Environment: real
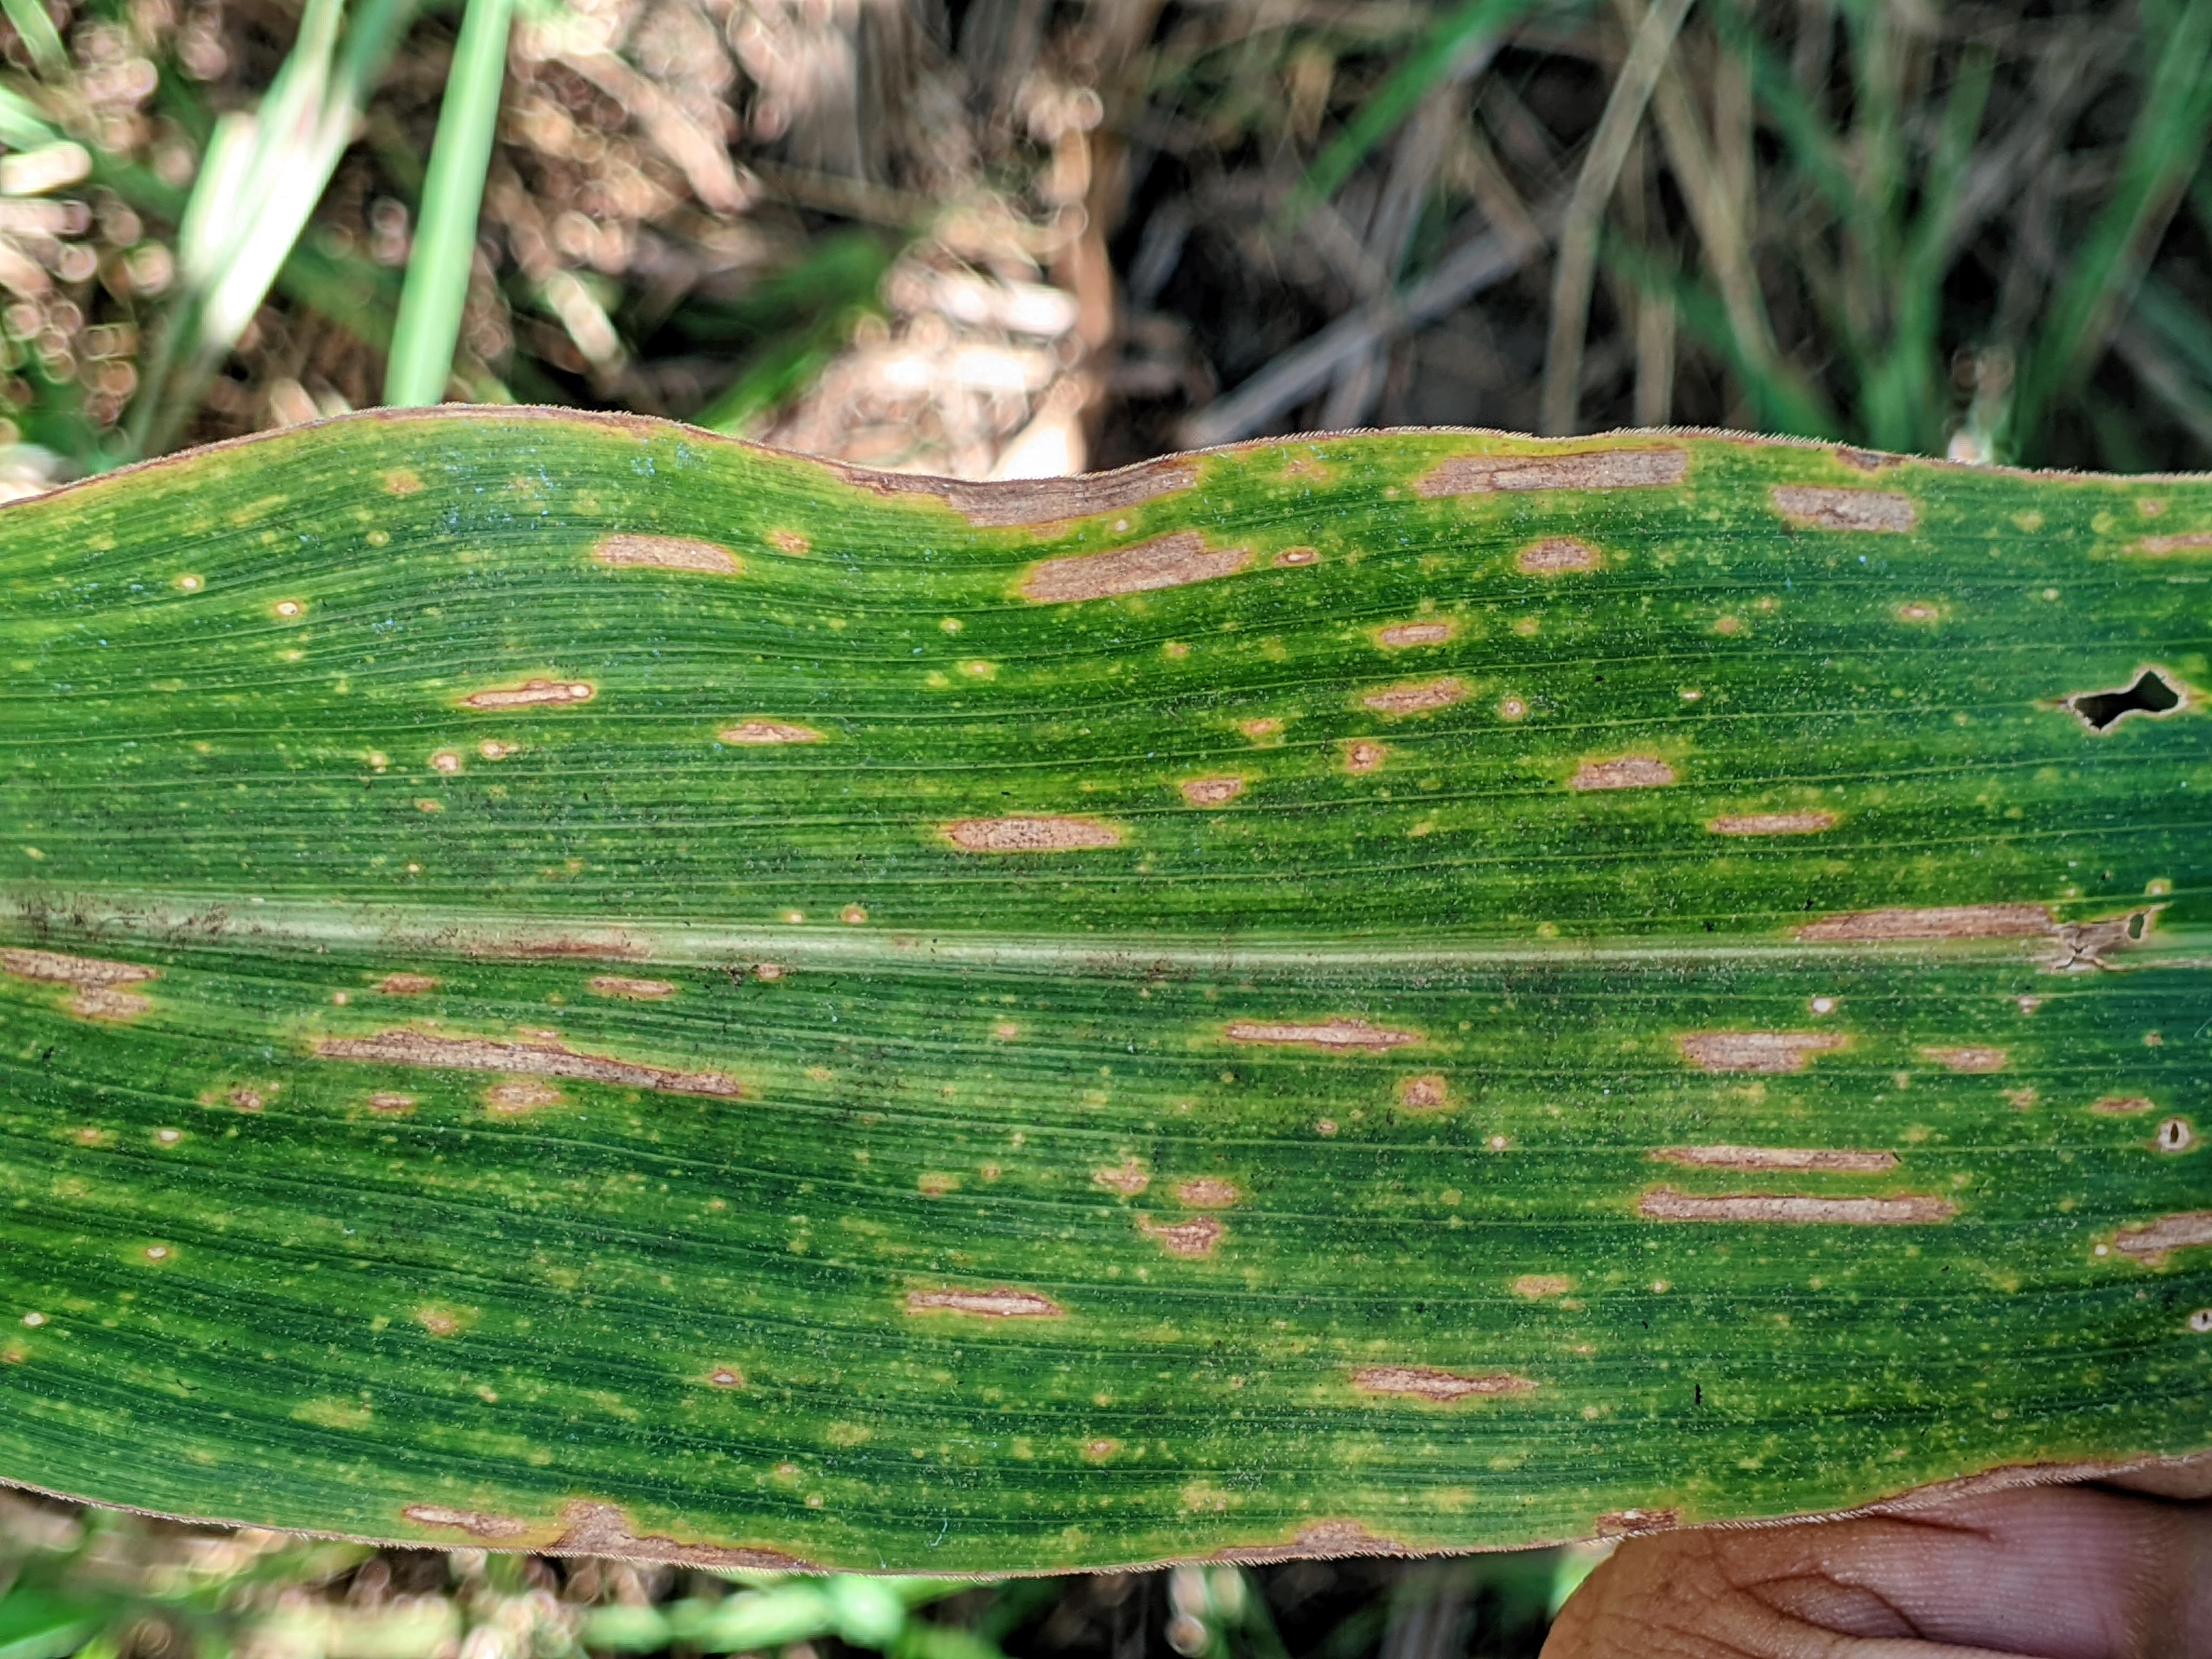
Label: gray_leaf_spot